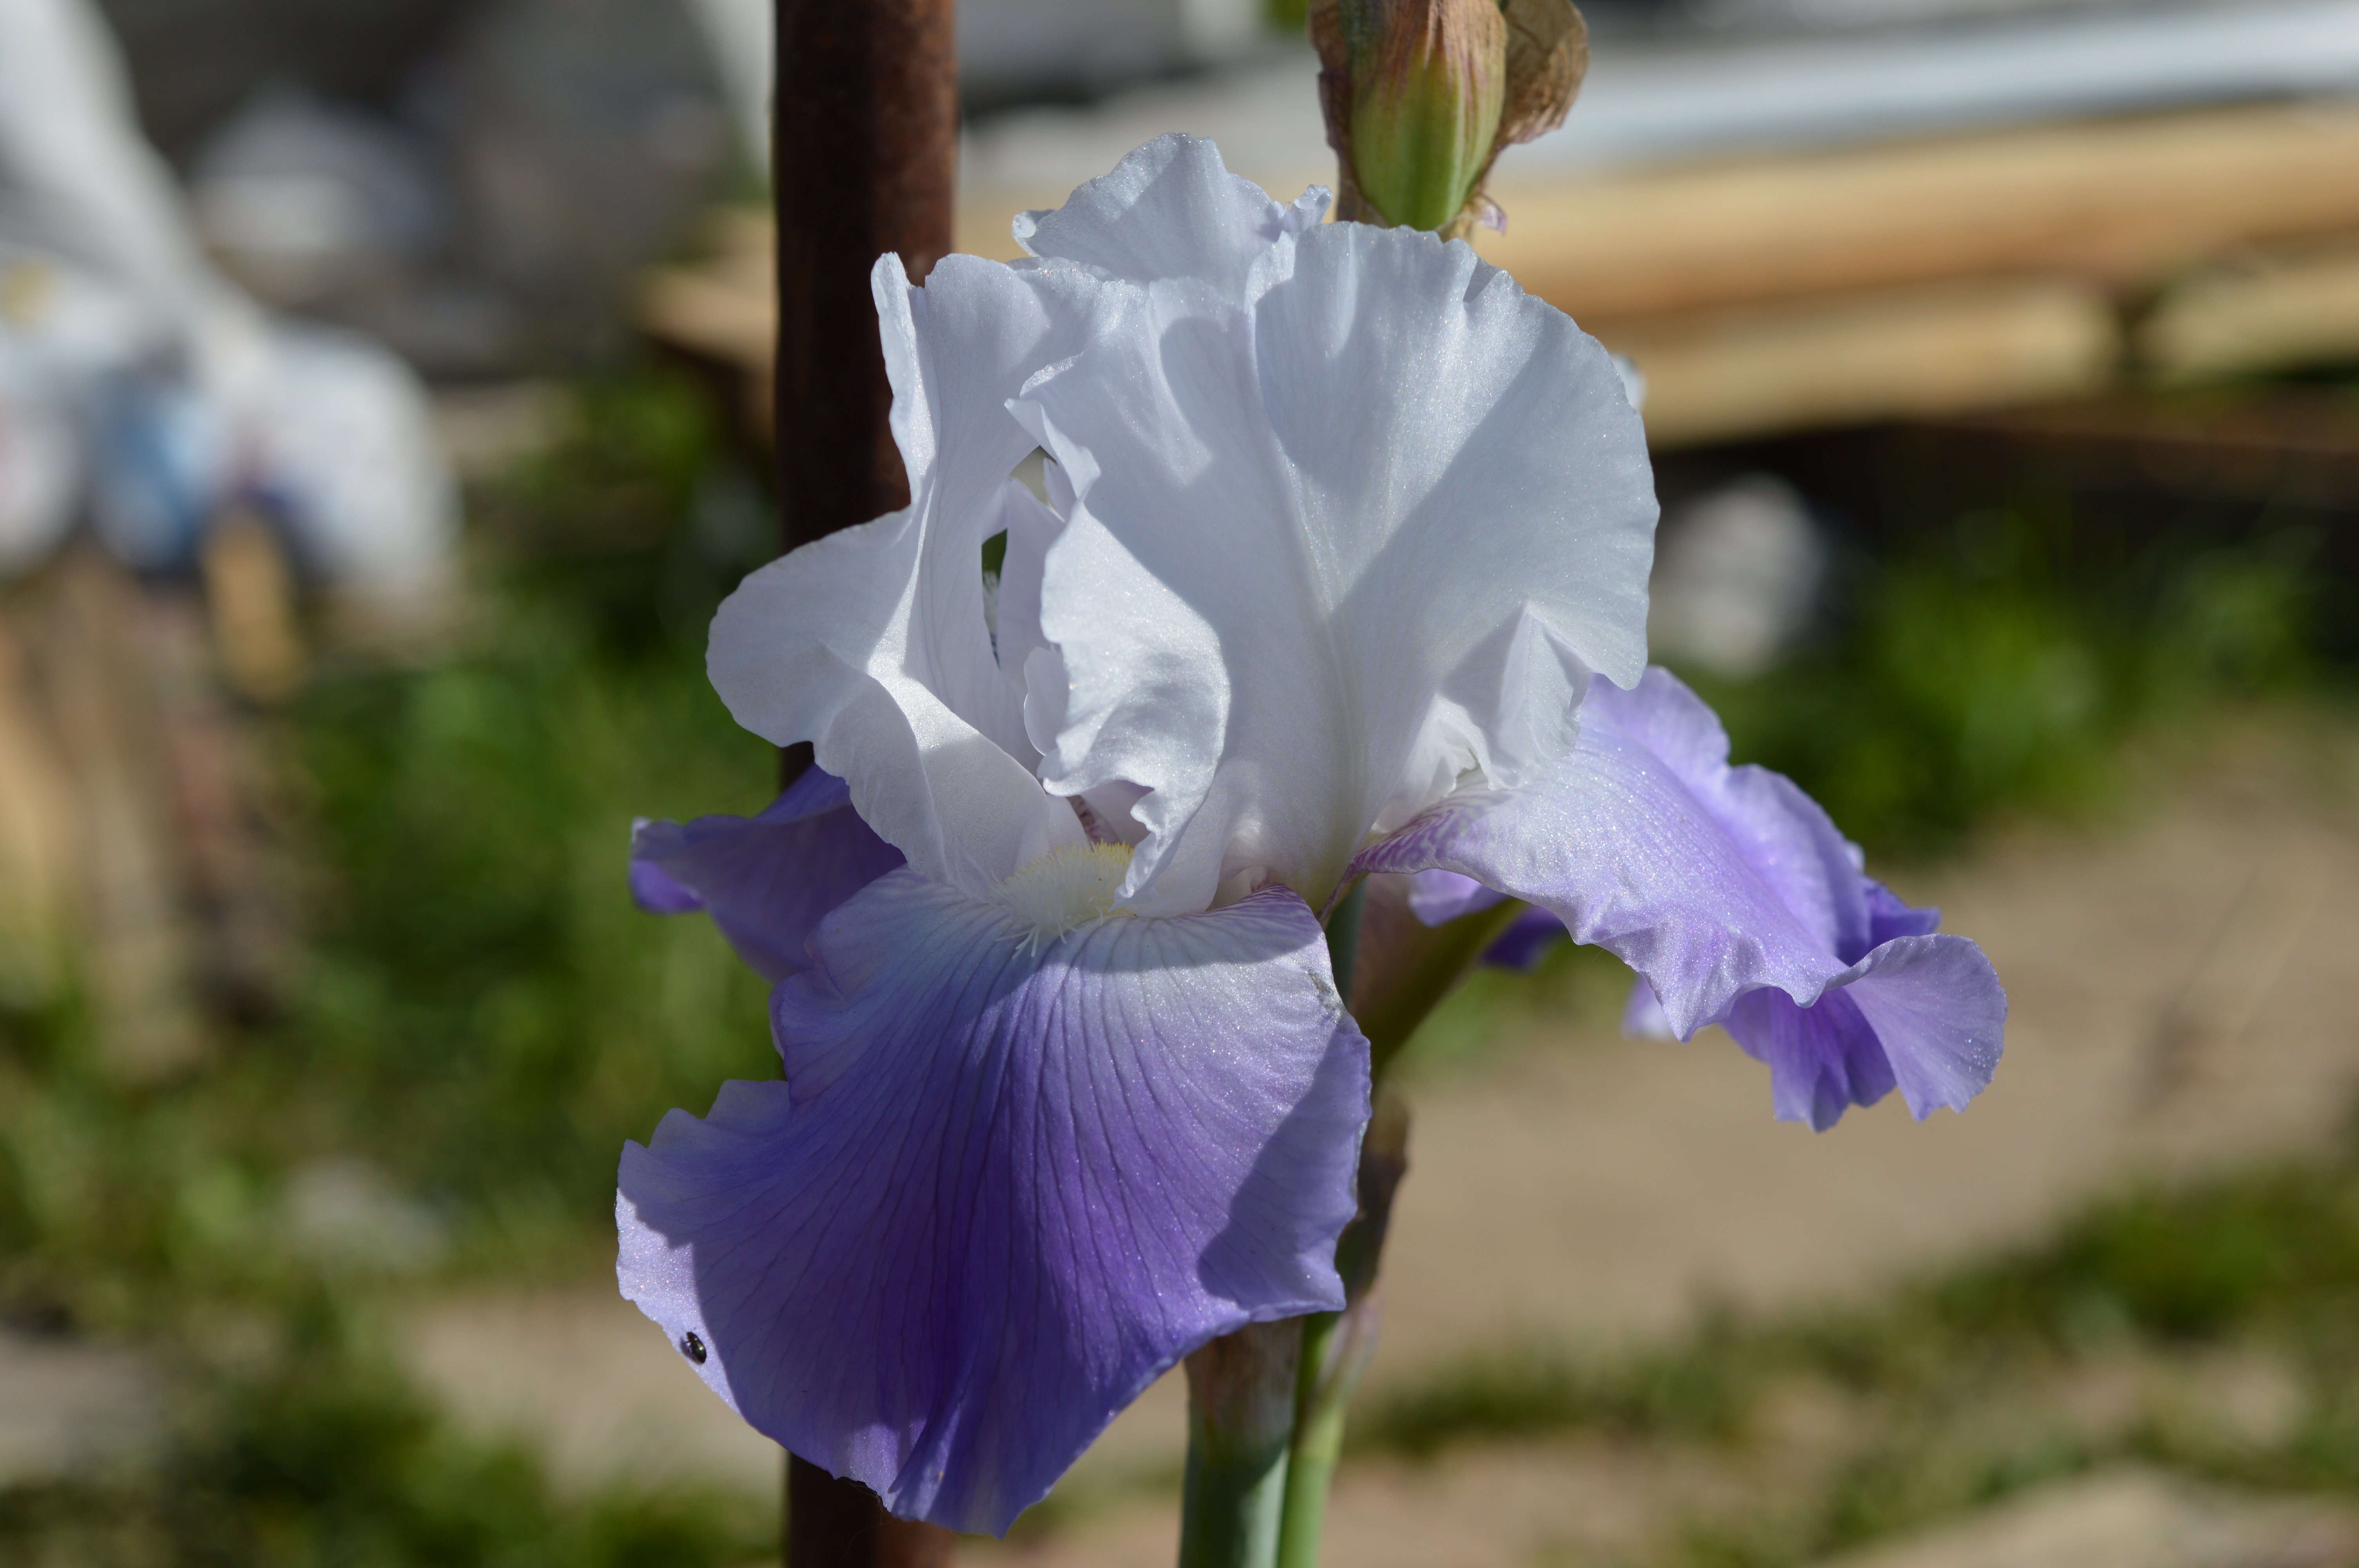
iris, bearded, summer, sunny, day, flower, plant, green, lilac, white, flowering plant, blue, petal, purple, botany, iris family, wildflower, annual plant, bellflower family, perennial plant